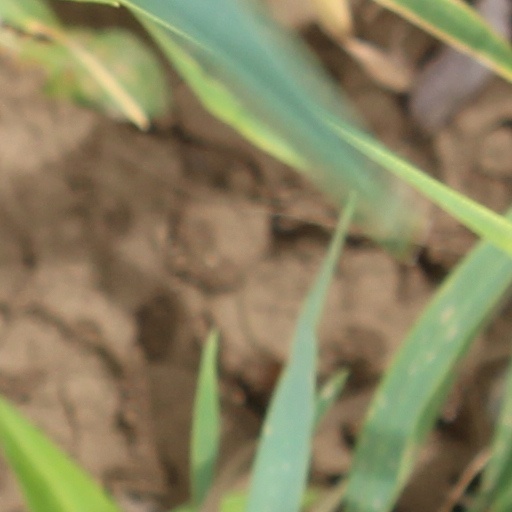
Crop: wheat